Aurélien Capoue

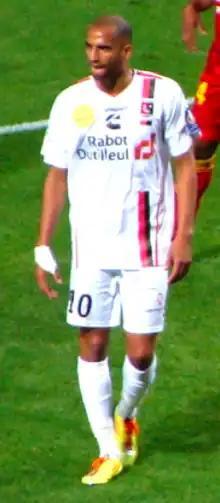
Capoue playing for Boulogne in 2011

Aurélien Jacques Capoue (born 28 February 1982) is a French former professional footballer who played as a left midfielder.